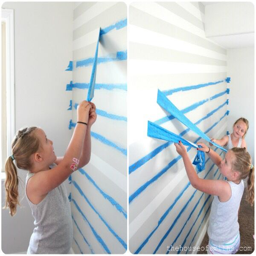
idea for an accent wall